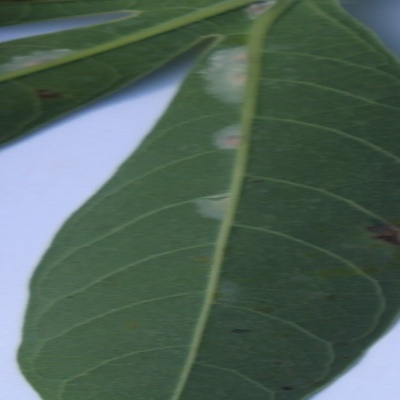
Crop: Cassava
Condition: bacterial blight